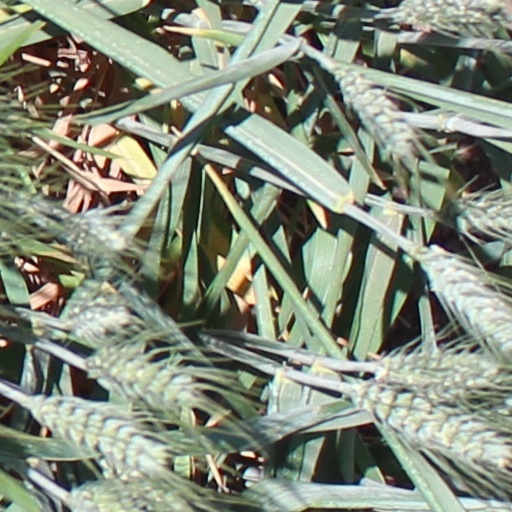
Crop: wheat